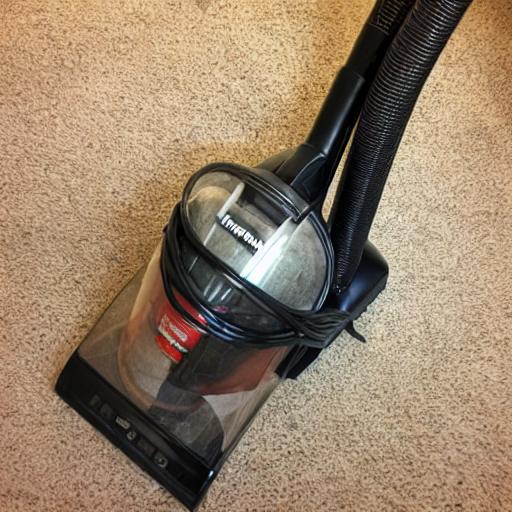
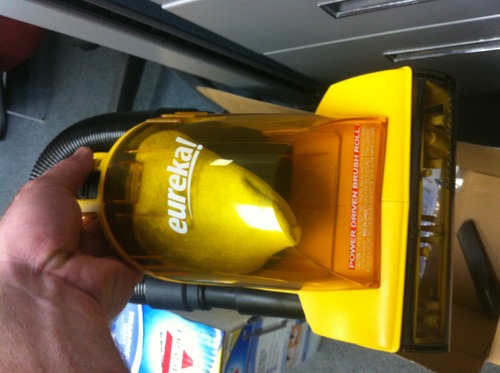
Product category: items_vacuum
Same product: no